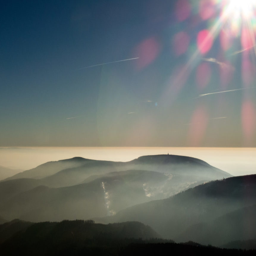
the view from the mountains